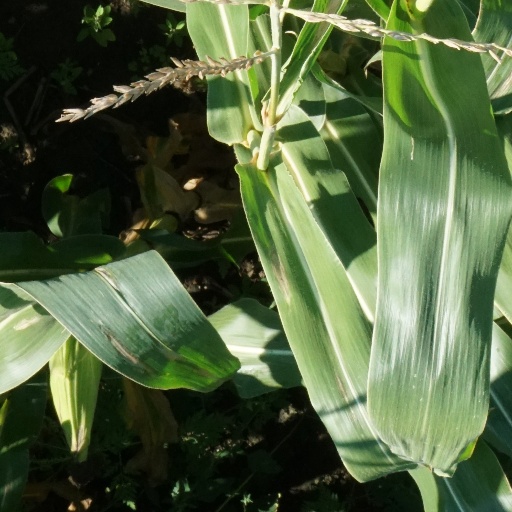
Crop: maize; corn